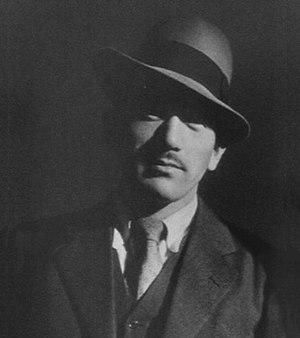
Tokyo-Ga est un documentaire allemand écrit et réalisé par Wim Wenders. Tourné en 1983, monté en 1984, le film est sorti en 1985.